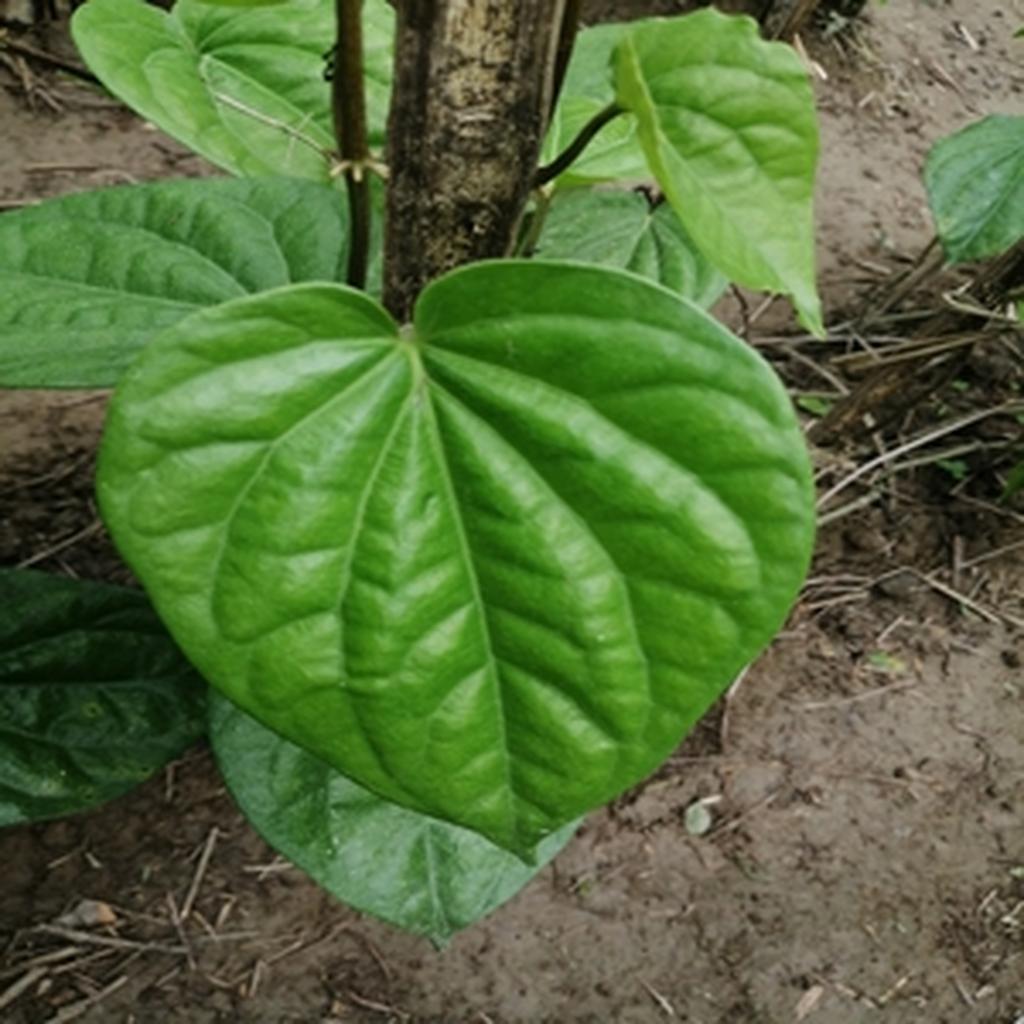
Label: Healthy_Leaf